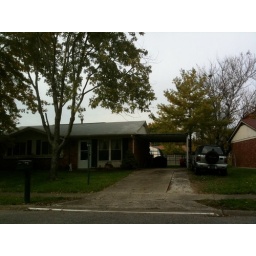
We lived in this house as a kid. I planted the tree in the backyard.